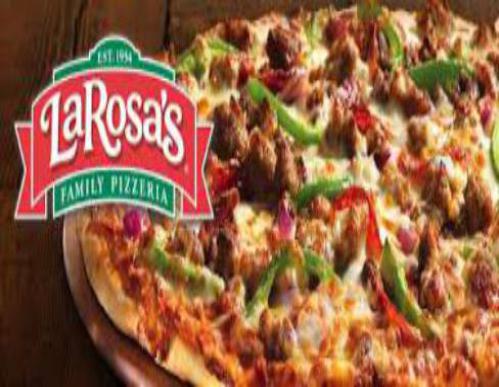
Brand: larosa's pizzeria
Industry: Food